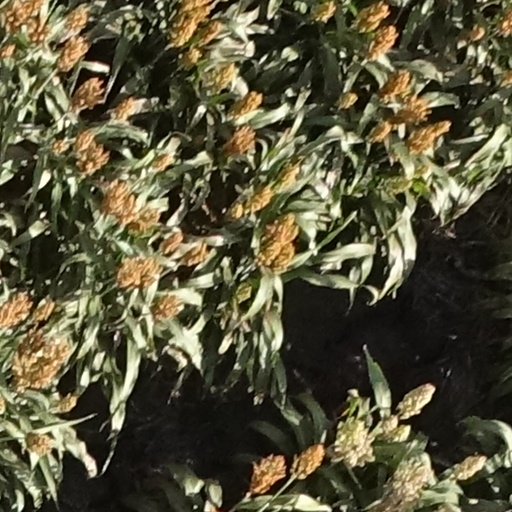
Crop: sorghum